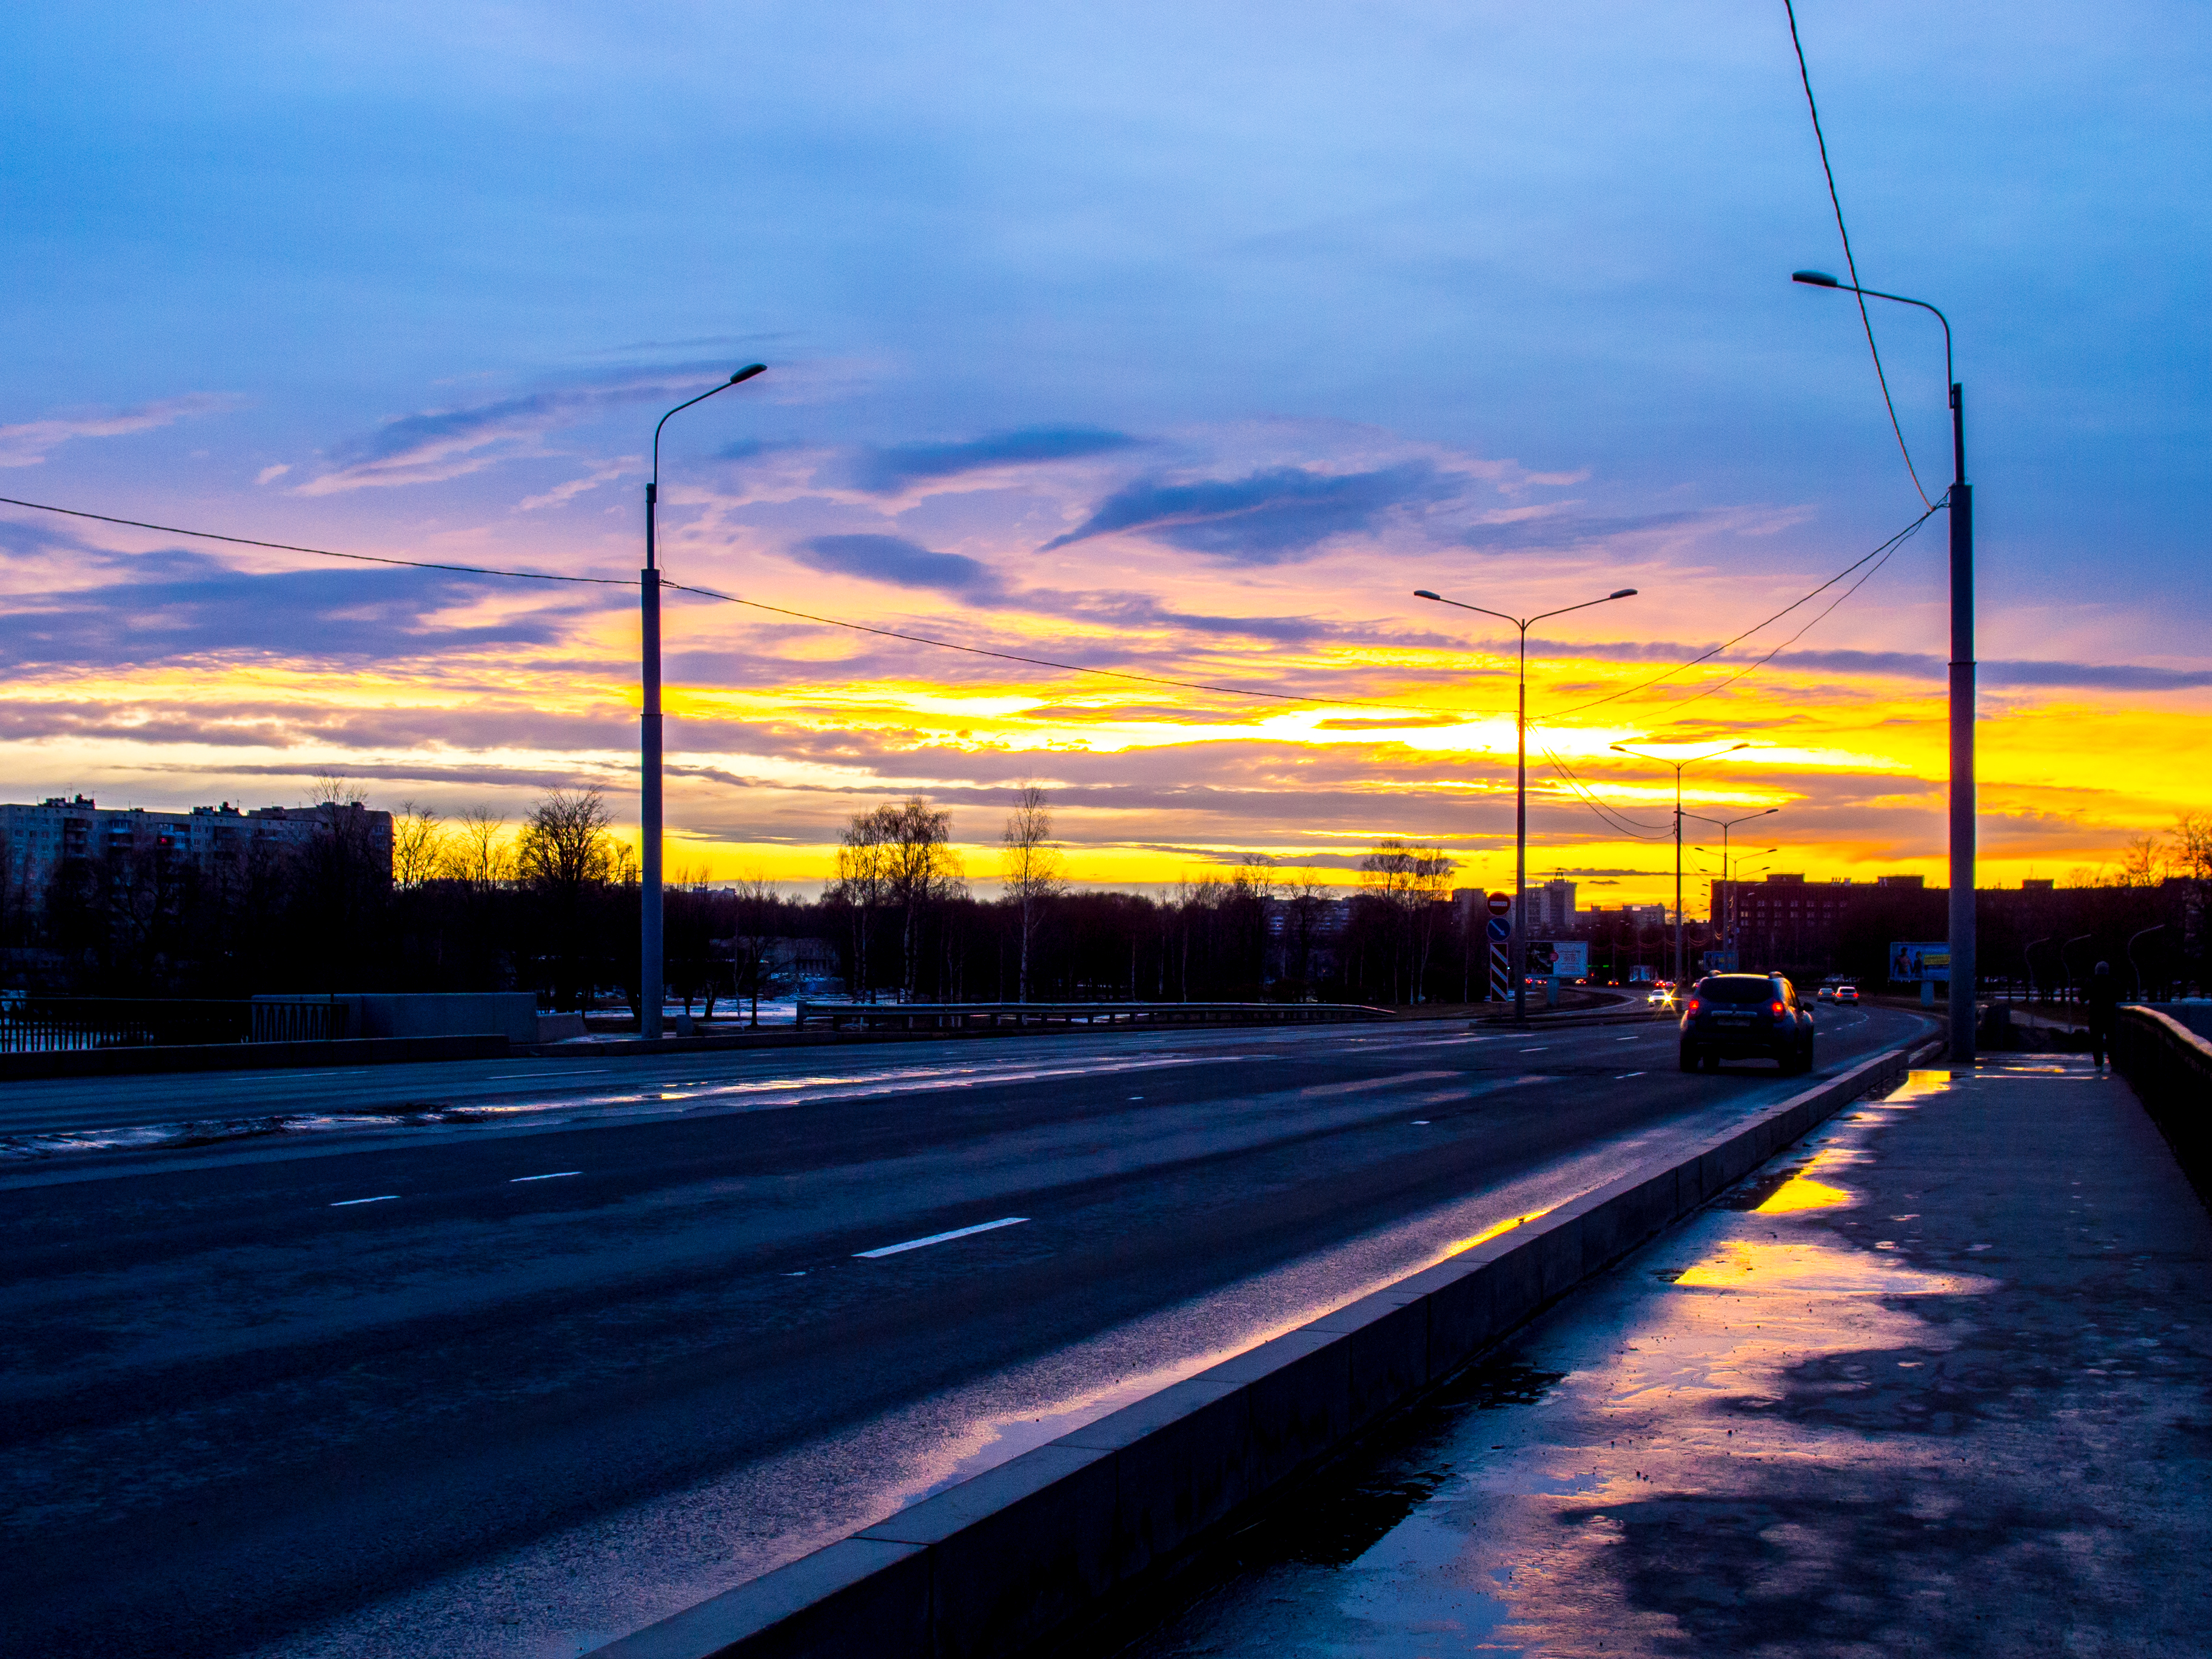
images, cloud, sky, atmosphere, street light, blue, light, infrastructure, automotive lighting, road surface, electricity, asphalt, tree, afterglow, dusk, mode of transport, natural landscape, line, thoroughfare, landscape, red sky at morning, cumulus, sunset, rural area, horizon, road, city, metropolitan area, overhead power line, electric blue, calm, public utility, sunrise, rolling, meteorological phenomenon, lane, evening, winter, freezing, highway, freeway, street, reflection, track, dawn, darkness, ocean, nonbuilding structure, light fixture, night, electrical supply, car, suburb, shadow